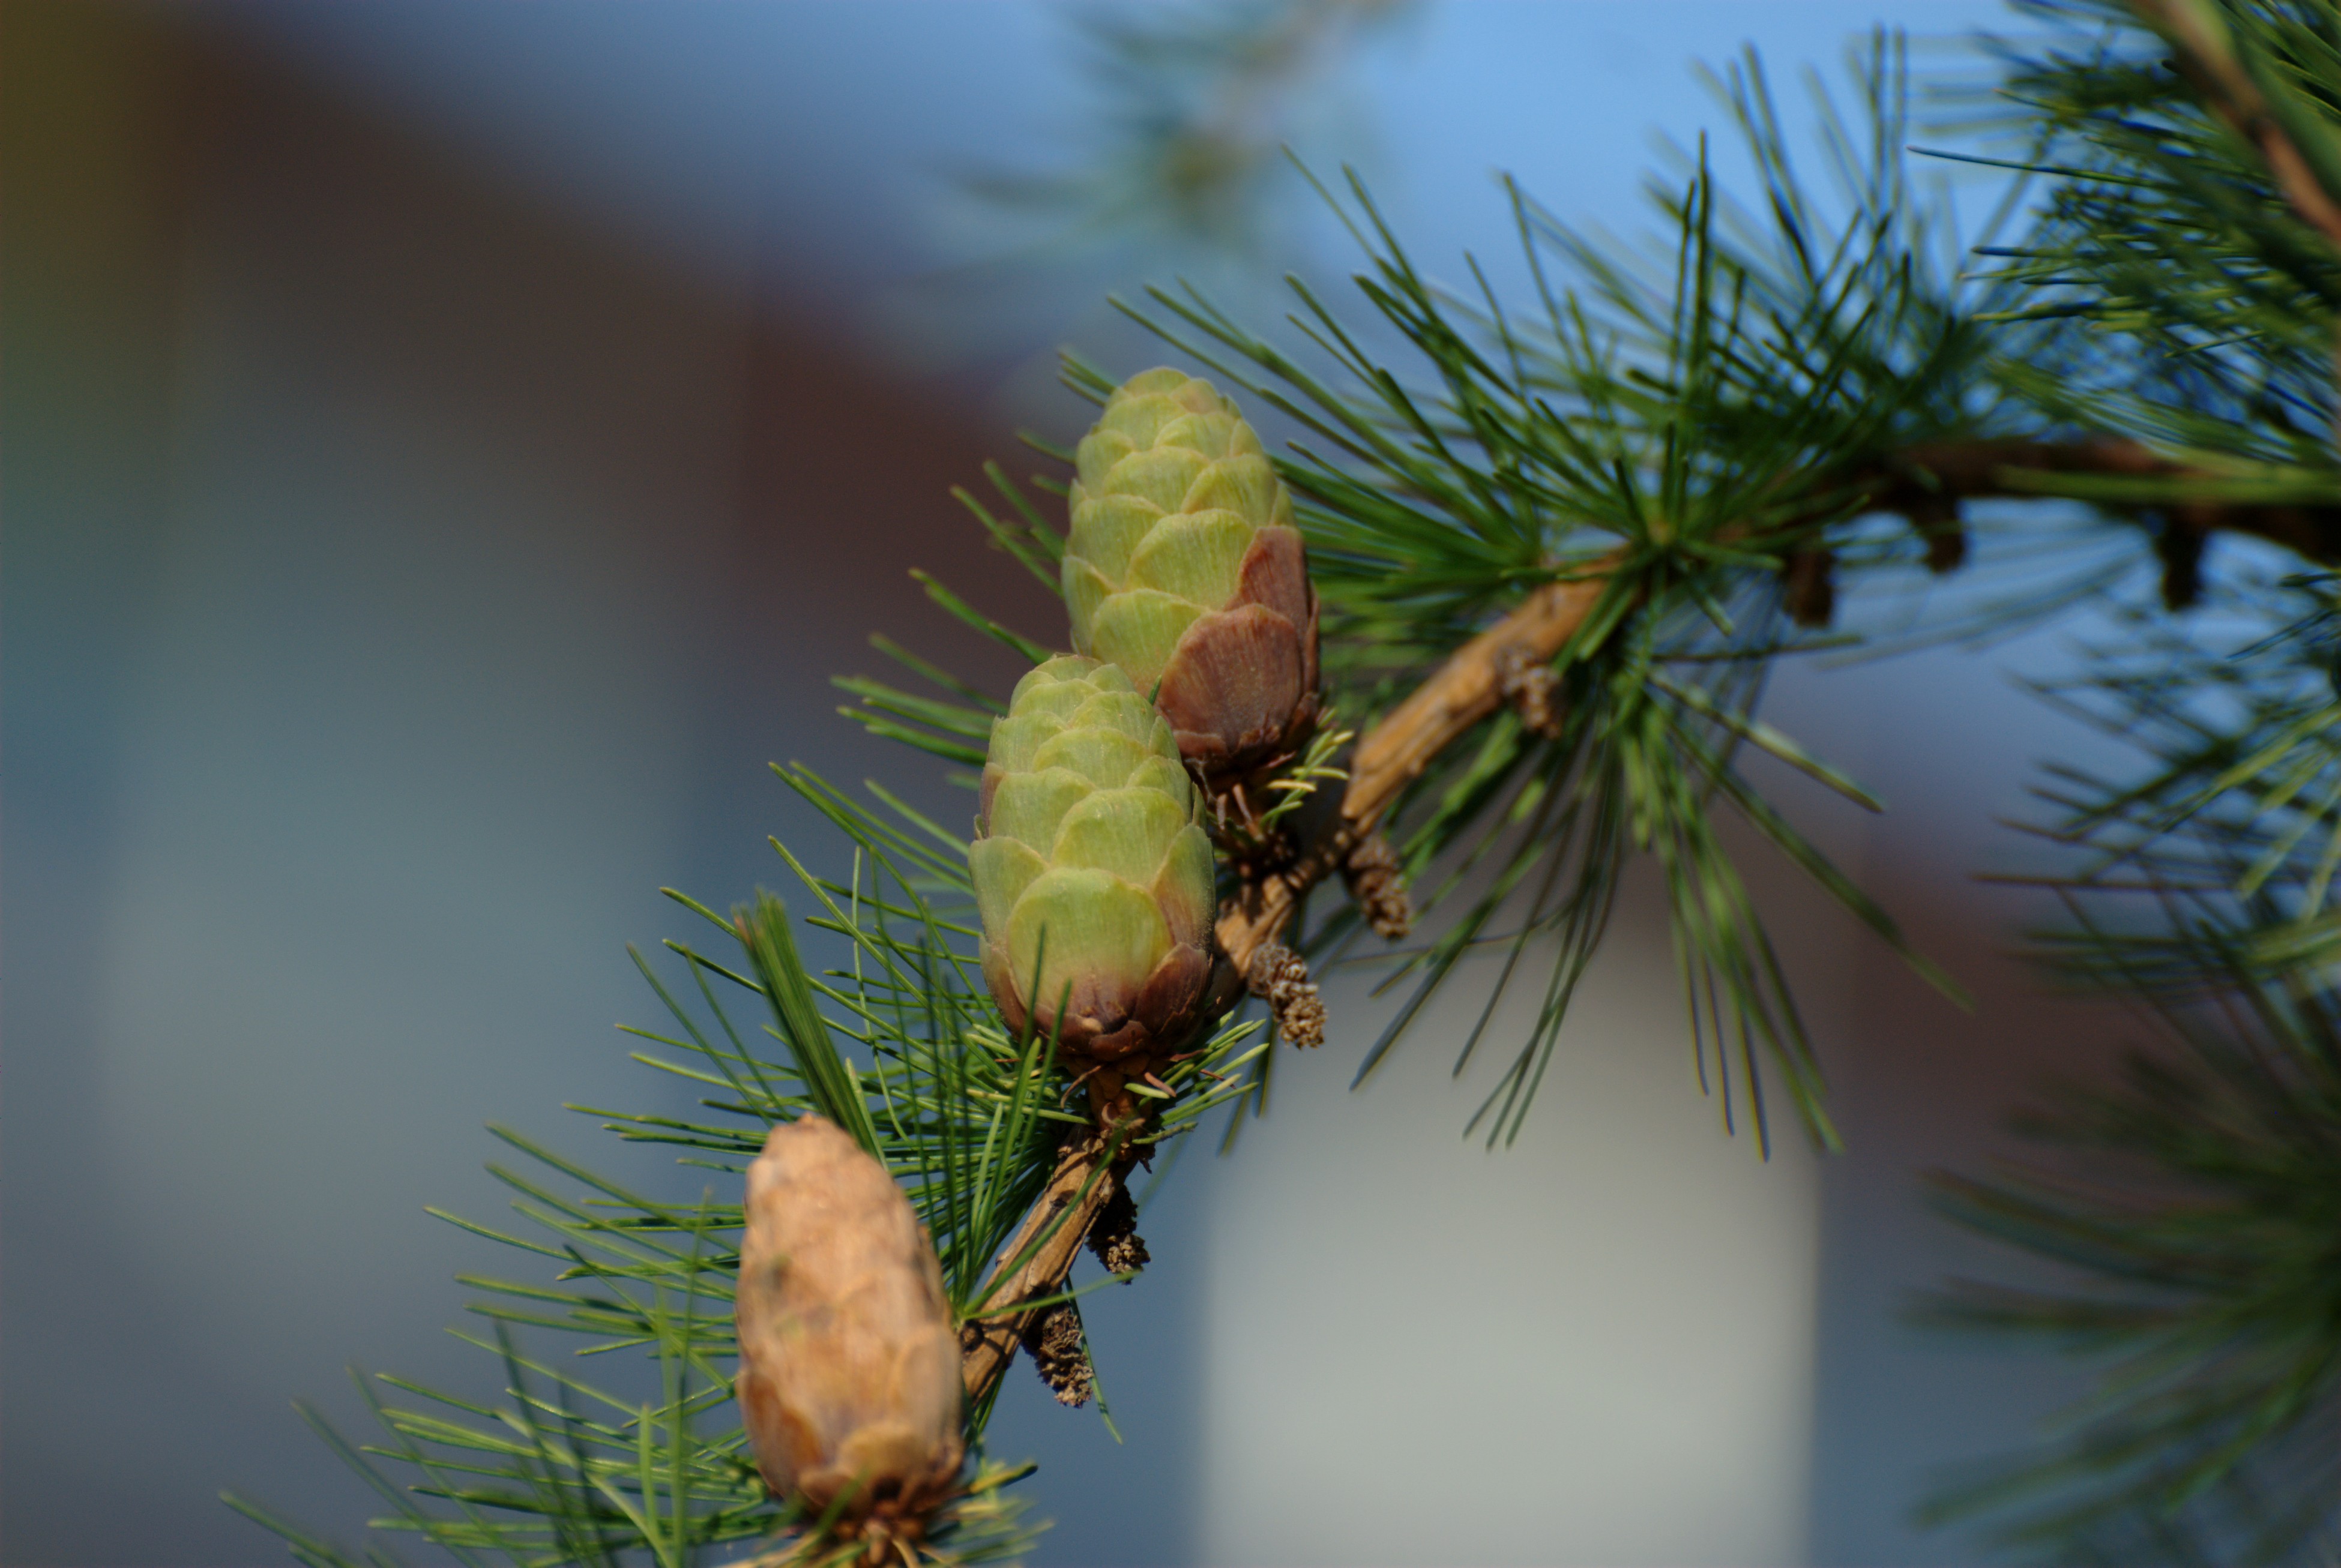
tree, nature, branch, plant, leaf, flower, green, insect, botany, fir, flora, christmas tree, fauna, twig, conifer, close up, christmas decoration, spruce, larch, concordians, macro photography, pine family, woody plant, land plant